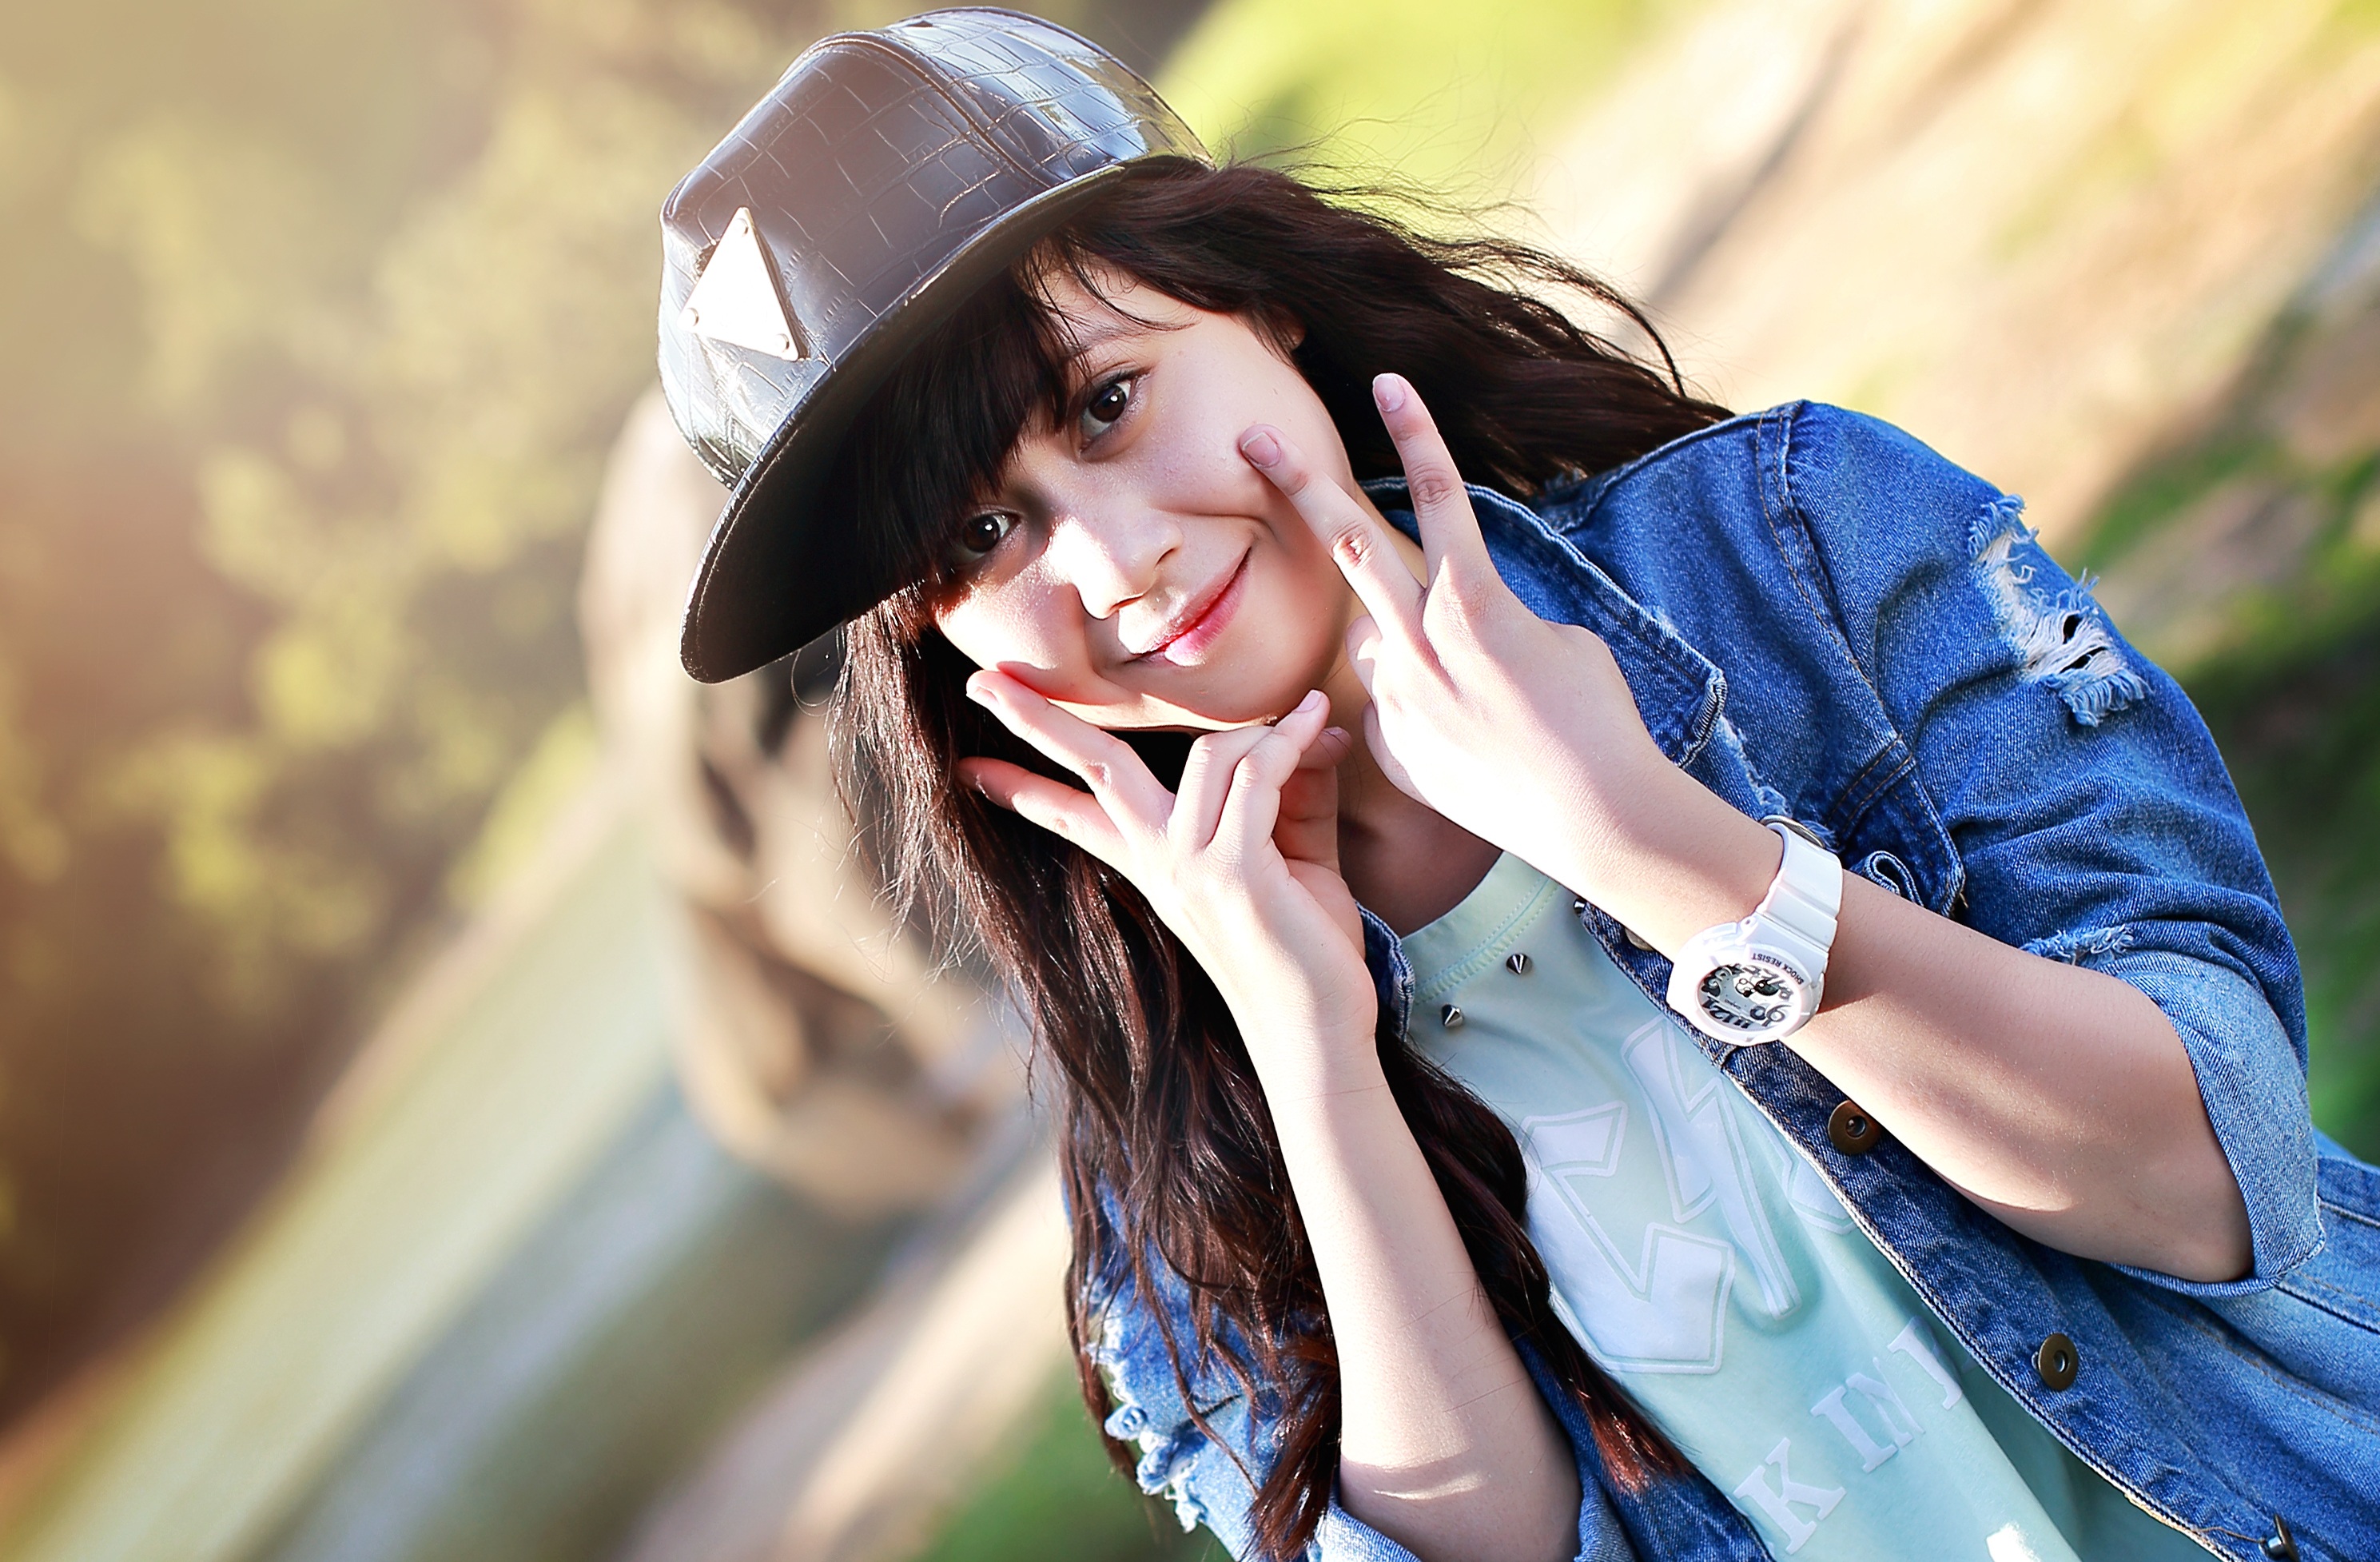
work, man, outdoor, person, group, people, girl, woman, technology, photography, boy, kid, cute, looking, summer, vacation, male, guy, female, portrait, model, young, spring, youth, phone, park, communication, student, asia, child, human, blue, clothing, friendship, black, together, lady, lifestyle, childhood, smiling, smile, friend, teenager, hipster, ethnic, education, caucasian, cheerful, race, face, men, american, fun, dress, happy, happiness, women, eye, university, little, look, beauty, joy, culture, school, day, costume, teen, african, casual, college, adult, mixed, smart, interaction, ethnicity, photo shoot, multiethnic, hispanic, portrait photography